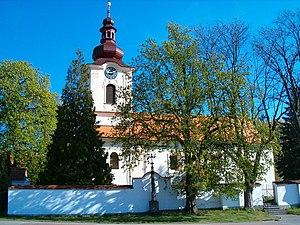
Petrovice u Sedlčan est une commune du district de Příbram, dans la région de Bohême-Centrale, en République tchèque. Sa population s'élevait à 1 350 habitants en 2020.